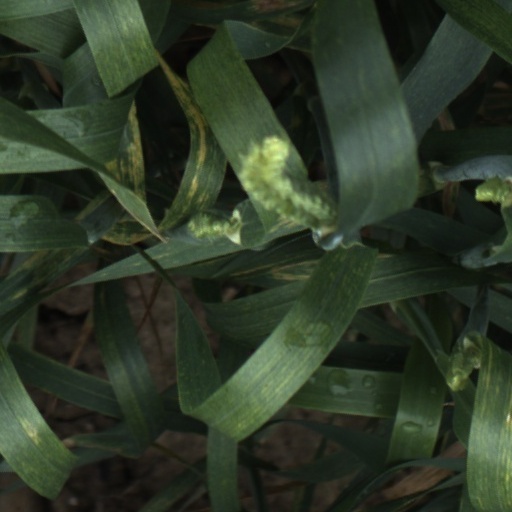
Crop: wheat